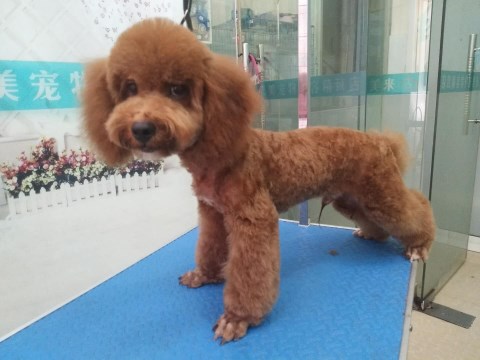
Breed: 2925-n000114-toy_poodle